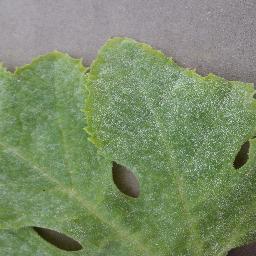
Label: Squash___Powdery_mildew